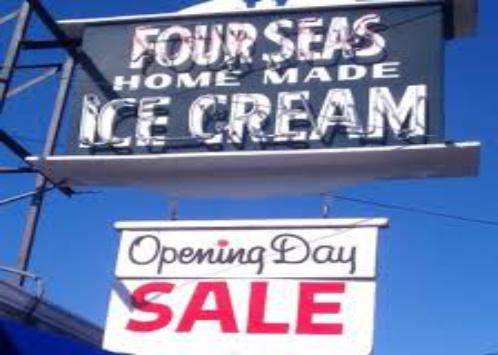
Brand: Four Seas Ice Cream
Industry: Food